Sidney Sime

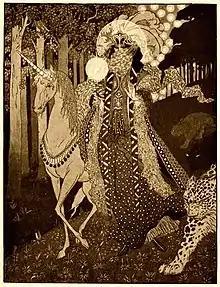
"Romance Comes Down Out of Hilly Woodlands", illustration for "Poltarnees, Beholder of Ocean" in Lord Dunsany's "A Dreamer's Tales"

Sidney Herbert Sime (1865 – 22 May 1941) — he usually signed his works as S. H. Sime — was an early 20th century English artist, mostly remembered for his fantastic and satirical artwork, especially his story illustrations for Irish fantasy author Lord Dunsany.